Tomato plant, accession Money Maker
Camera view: bottom (45 deg); turntable rotation: 270 degrees
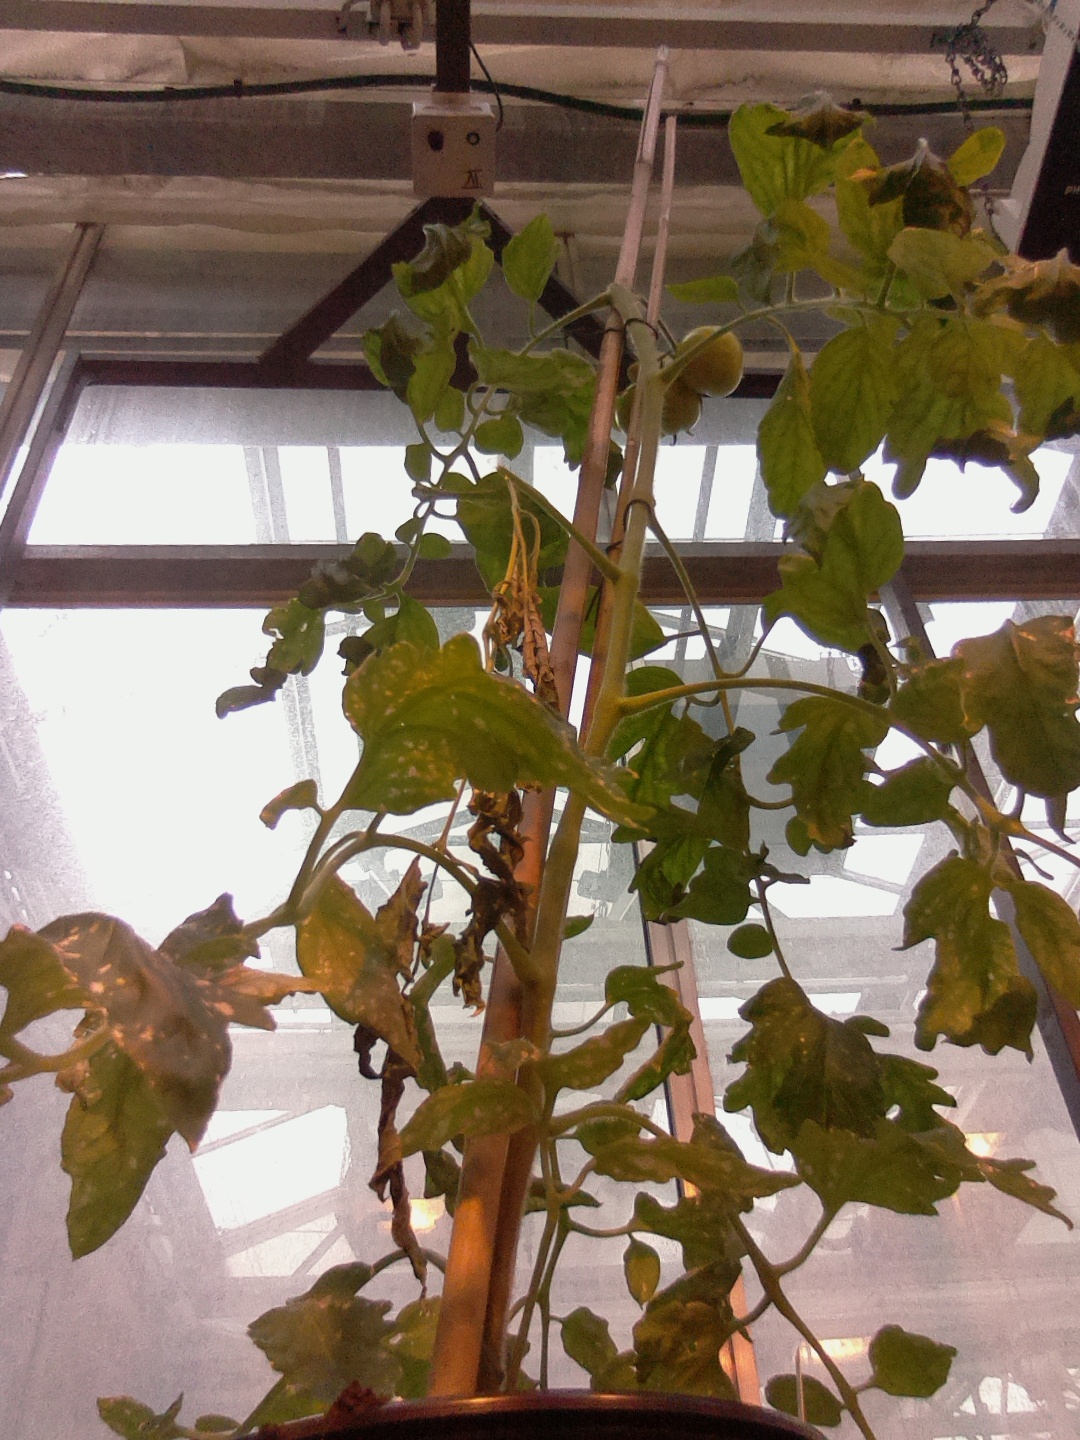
BBCH growth stage 74: 40%-50% of final fruit size